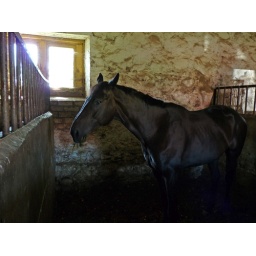
Showjumping near Vilnius, the balsas.lt cup (Taure, Pokal) - a horse in the stable